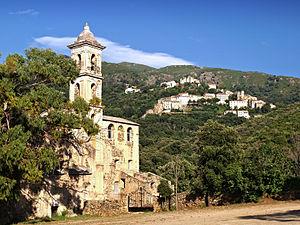
Oletta (Corse) - Couvent Saint-François. Au fond le village d'Oletta
Oletta est une commune française située dans la circonscription départementale de la Haute-Corse et le territoire de la collectivité de Corse. Elle appartient à l'ancienne piève d'Oletta dont elle était le chef-lieu, dans le Nebbio.